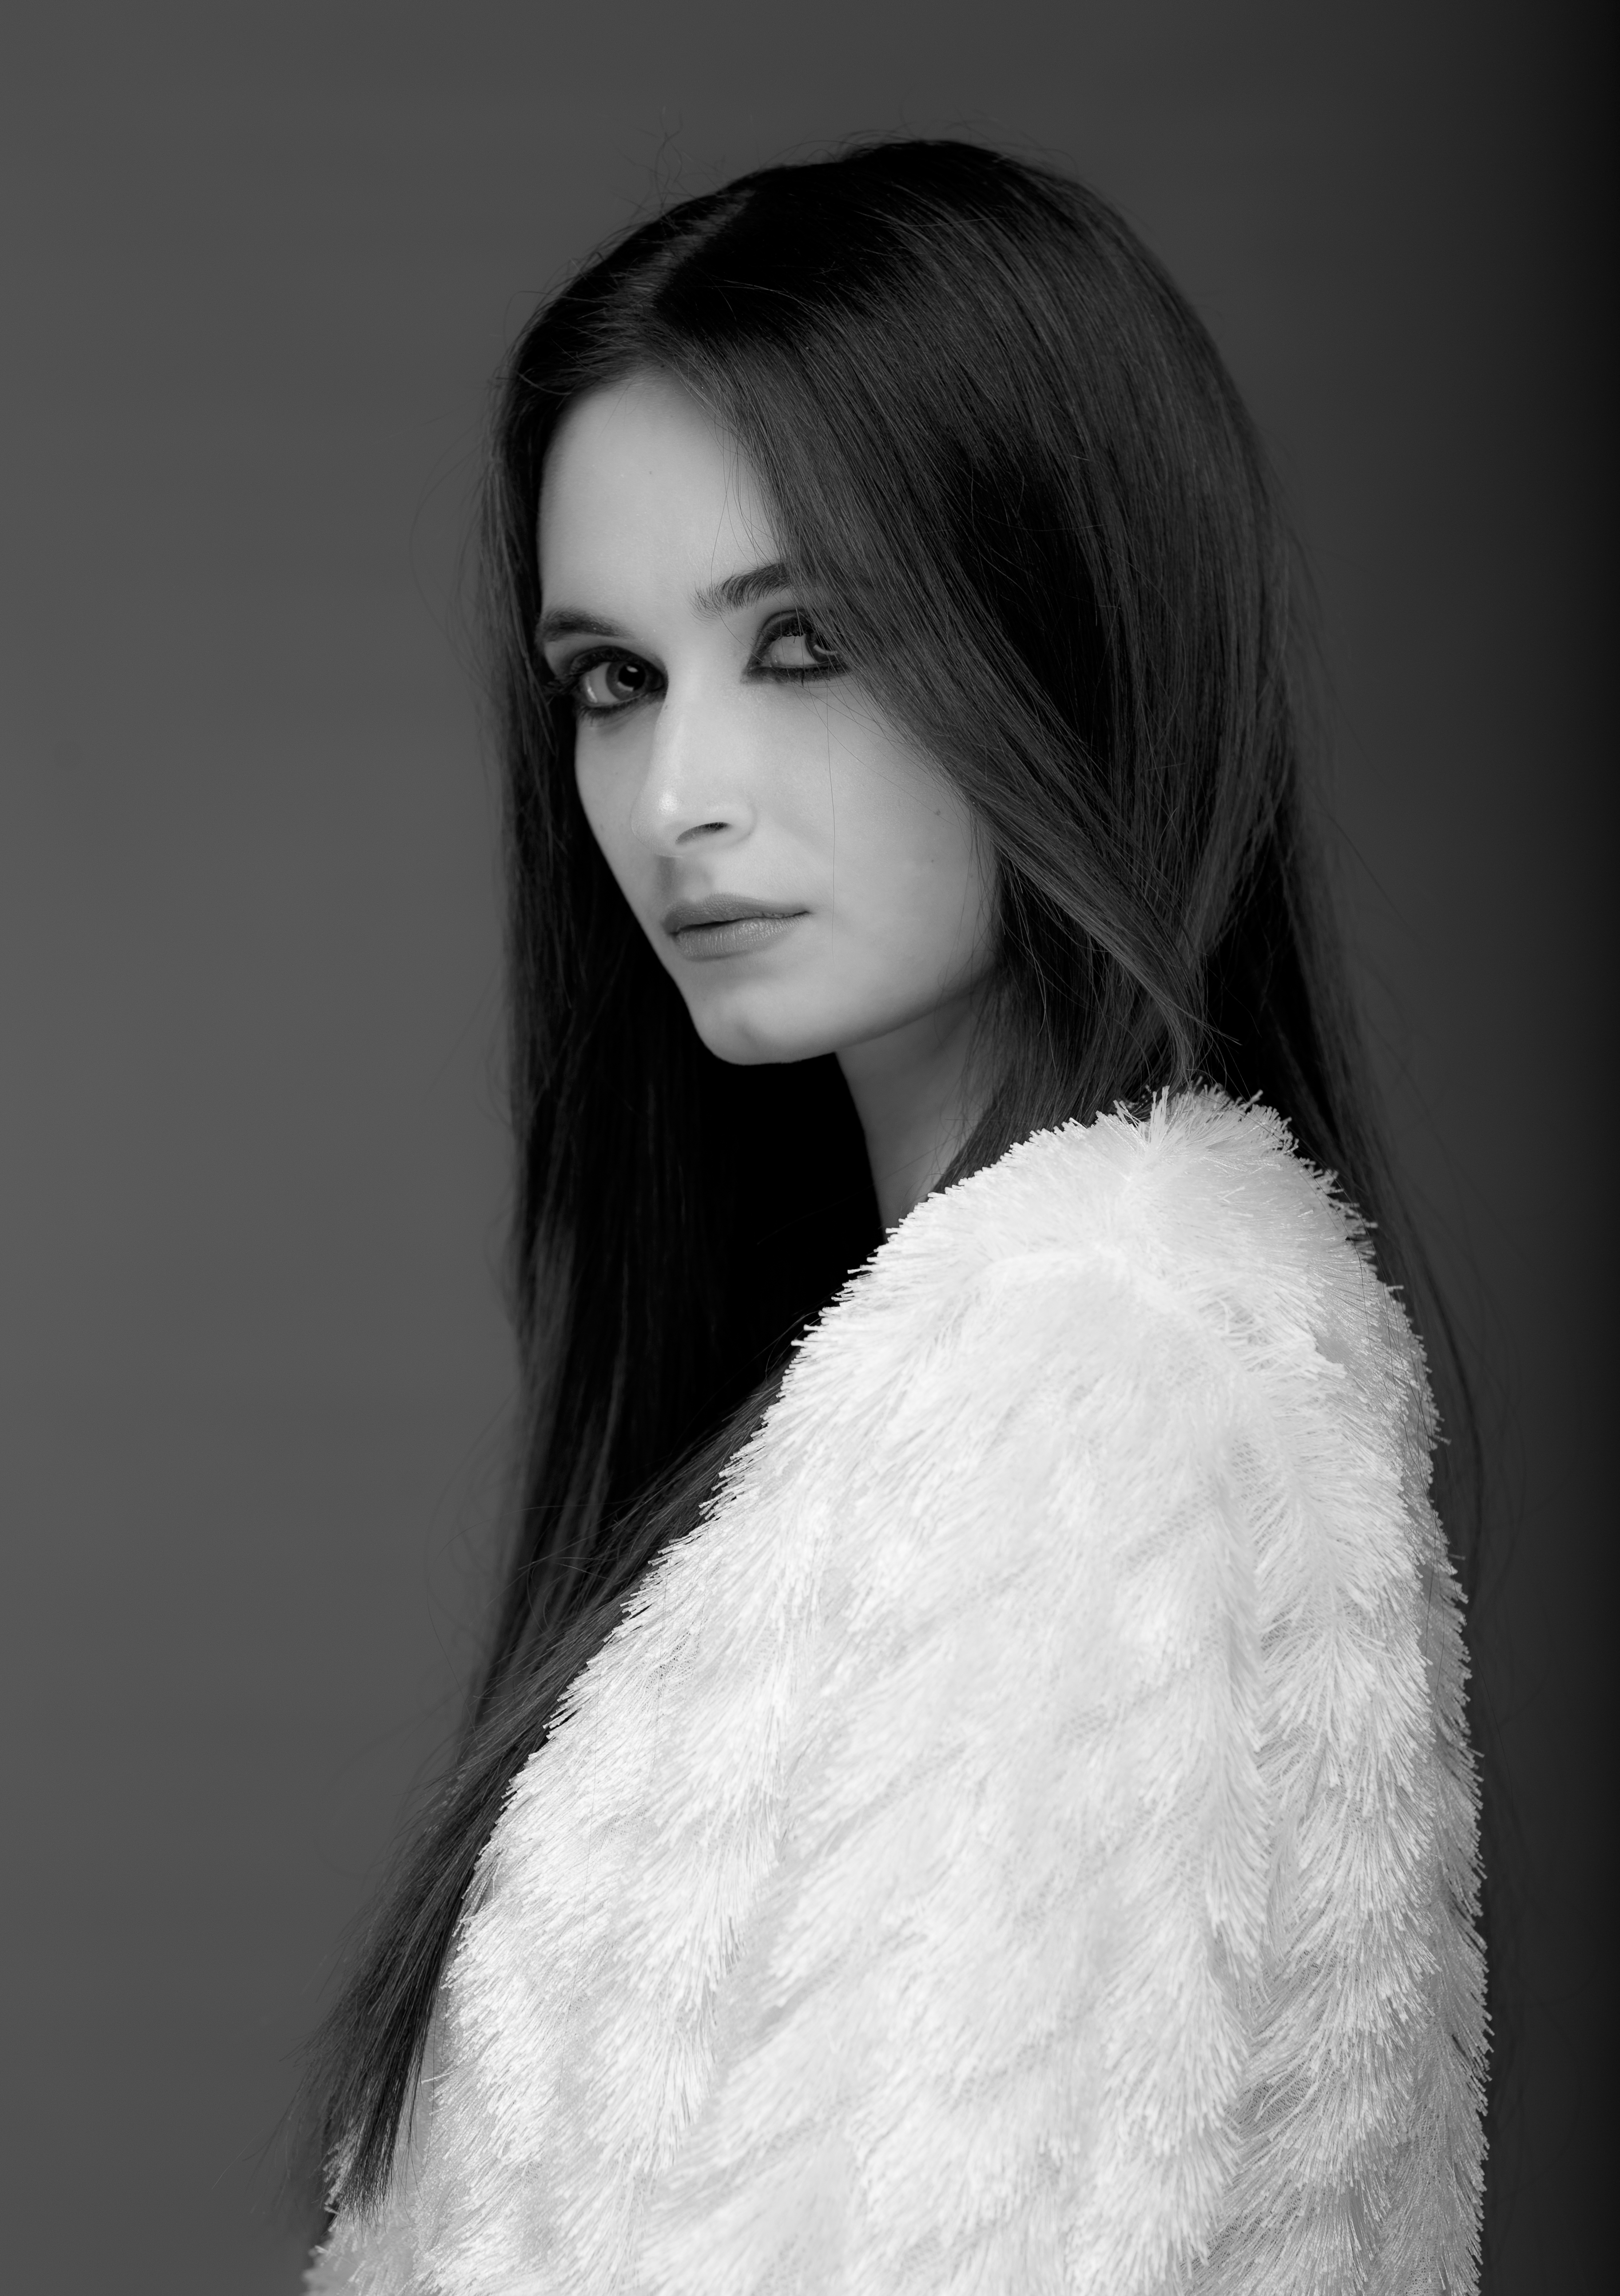
person, black and white, girl, woman, hair, white, photography, fur, portrait, model, fashion, black, monochrome, hairstyle, long hair, face, dress, eye, head, skin, beauty, canon6d, priolite, canon85mm12, photo shoot, brown hair, monochrome photography, portrait photography, art model